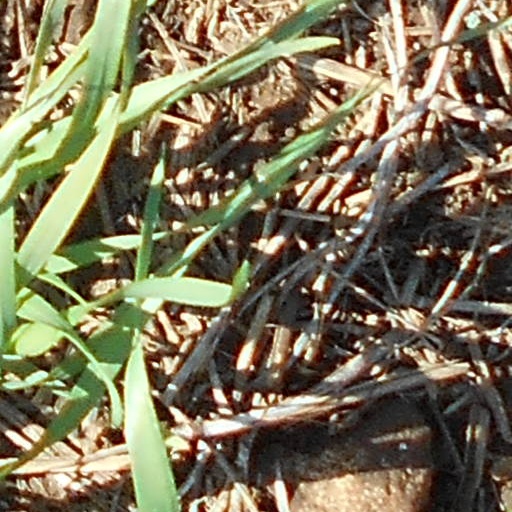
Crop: wheat